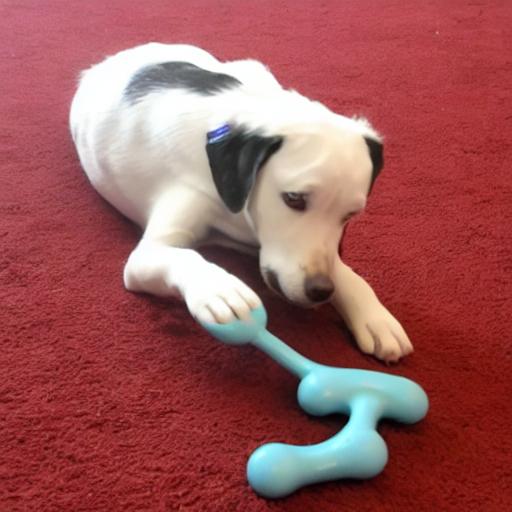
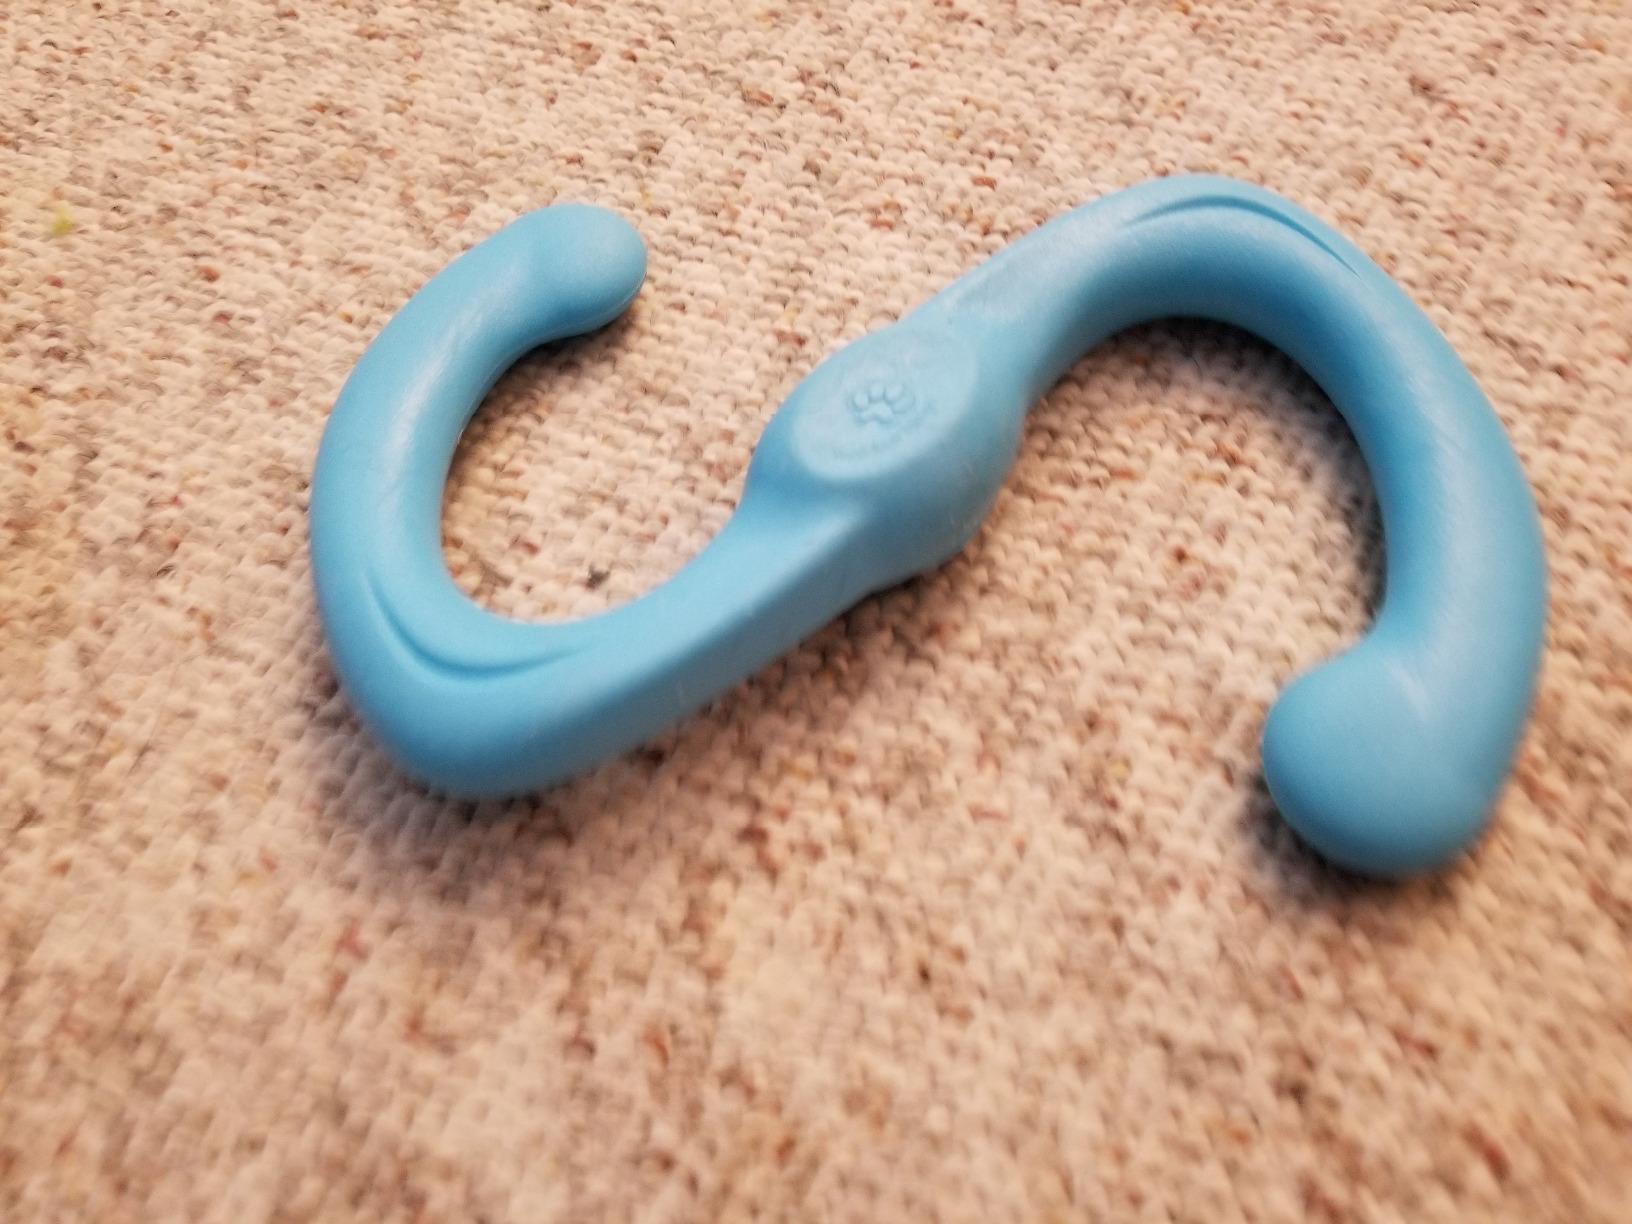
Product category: items_toy
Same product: no